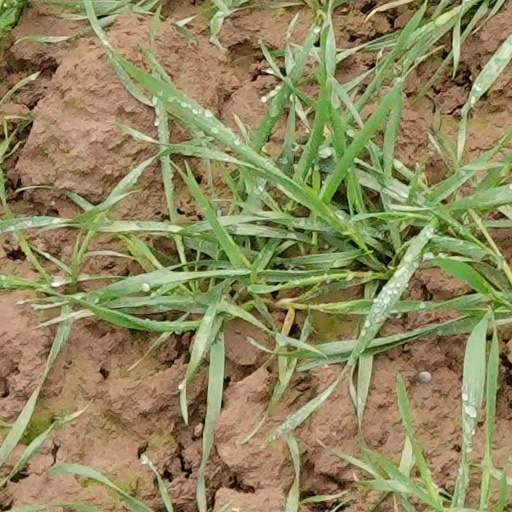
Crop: wheat